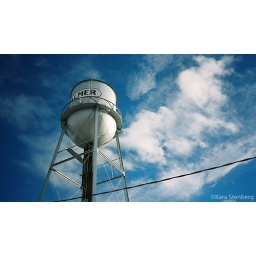
&amp;quot;Famous&amp;quot; town landmark. There aren't a whole lot of water towers around Alaska.